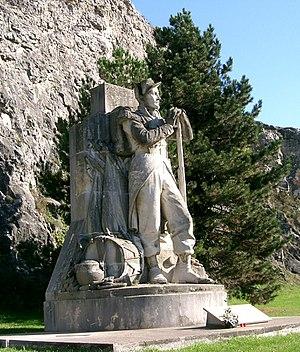
statue de G. Diebolt déplacée du pont de l'Alma à Paris à Dijon et représentant un soldat grenadier - elle accompagnait la célèbre statue du Zouave. photo personnelle PRA Licensing fr:Catégorie:Sculpture (?uvre) fr:Catégorie:Dijon
Le pont de l'Alma est un pont situé à Paris qui traverse la Seine.
Le Grenadier est une statue de Georges Diebolt. Réalisée en 1856 pour l'ancien pont de l'Alma, à Paris, la statue occupe depuis sa reconstruction un emplacement à Dijon.